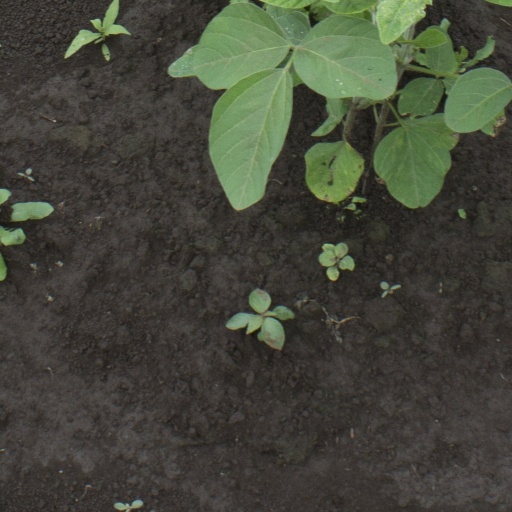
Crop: soybean